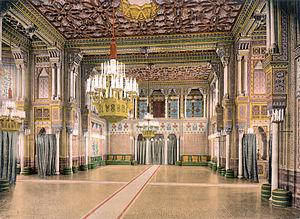
Le Wilhelma, ou plus précisément le jardin botanique et zoologique Wilhelma, faisait partie à l'origine d'un ensemble royal associé au parc de Rosenstein qui entoure un château à Stuttgart, Allemagne. Ce jardin-zoo de 30 hectares est situé à Bad Cannstatt, un quartier historique et résidentiel de la capitale du land du Bade-Wurtemberg, au sud-ouest du pays. C'est un ensemble original qui comprend à la fois d'importantes collections botaniques et zoologiques, ainsi que des éléments d'architecture du XIXᵉ siècle, classés monuments historiques, disséminés au sein d'un parc d'agrément. Inauguré en 1953, le Wilhelma est fréquenté annuellement par plus de deux millions et demi de visiteurs.
Le « style mauresque » est un style architectural et ornemental élaboré en Europe à partir du XVIIIᵉ siècle, mais surtout au XIXᵉ siècle, par imitation de celui des anciens Maures d'Espagne, créateurs de l'art hispano-mauresque, ou à partir de connaissances éparses des différentes architectures islamiques et des arts de l'Islam. Il s'est développé principalement dans l'architecture, en continuité de l'architecture mauresque, mais aussi en peinture ou en sculpture.